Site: brandenburg
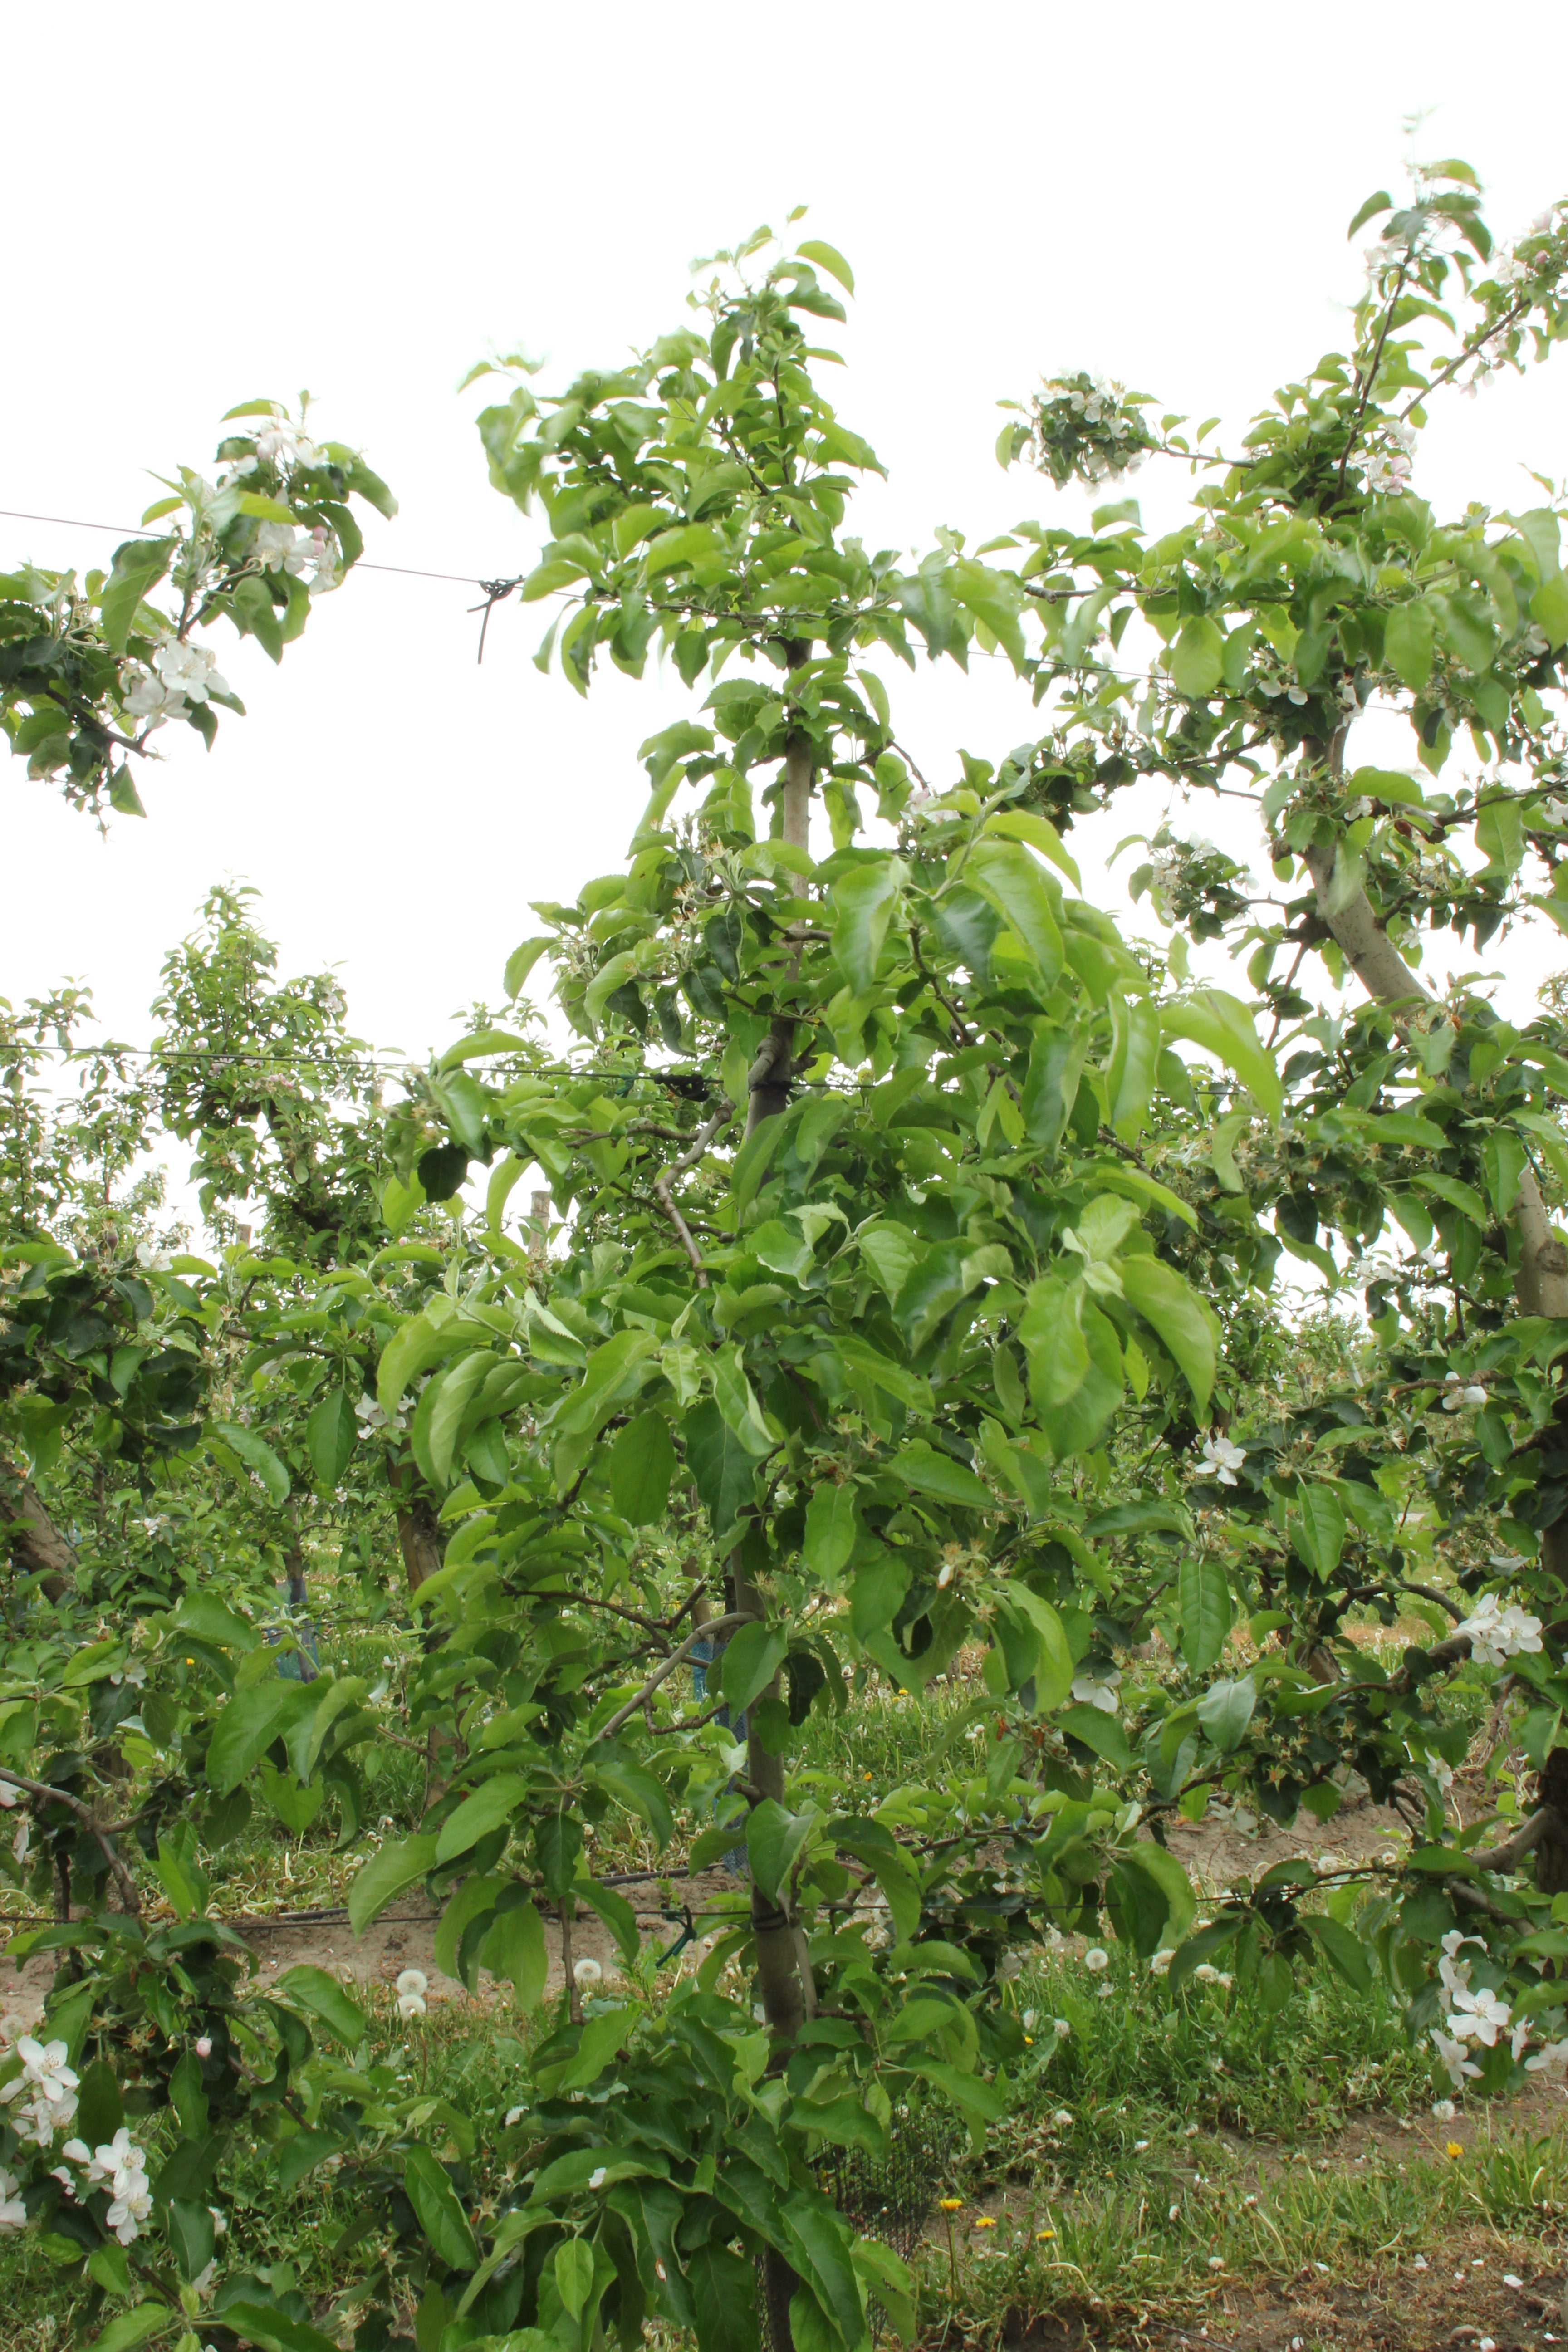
Growth stage (BBCH 67): Flowering